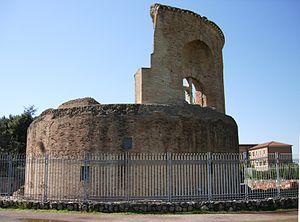
L'architecture paléochrétienne désigne la plus ancienne période de l'architecture chrétienne, qui s'est développée dans l'Empire romain dans l'Antiquité tardive.
Le mausolée d'Hélène, plus tard connu sous le nom Tor Pignattara est un monument funéraire construit entre 326 et 330 par Constantin Iᵉʳ, initialement pour lui-même, mais plus tard attribué à sa mère Hélène, morte en 328. Il est situé sur la Via Casilina, au troisième mille de l'ancienne Via Labicana, juste après le mur d'Aurélien. Le corps d'Hélène était conservé dans un sarcophage de porphyre, lui aussi originellement dédié à Constantin.